Altteureu Airfield

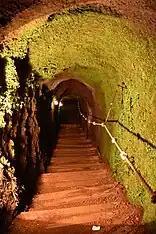
Underground tunnels constructed for the base, now an exhibit (2018)

The airfield, then known as "Altehru Airfield", was originally developed between 1926 and 1930 during the Japanese Imperial period. The local population were used as forced labour to flatten and clear the landscape, and later to build underground tunnels. Initially, it was primarily used as a refueling station, as well as a base for reconnaissance and maritime patrol aircraft. During the Second Sino-Japanese War it was also used as a forward base of the Omura Naval Air Group for the bombing of cities in China such as Shanghai and Nanjing.